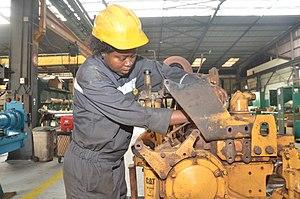
Femme mécanicienne d'engins lourds dans une entreprise située à Douala
L'économie du Cameroun est la plus diversifiée d’Afrique centrale, non seulement grâce à de nombreuses implantations étrangères mais aussi à de nombreux groupes nationaux. On retrouve dans le pays, des activités très variées notamment dans les secteurs forestiers et agricoles, les hydrocarbures, l’industrie autour des boissons, sucrerie, huilerie, savonnerie, minoterie, aluminium, ciment, métallurgie, première transformation du bois, etc.